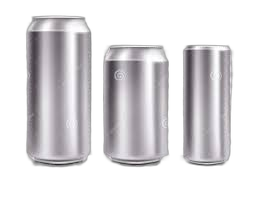
Waste category: metal